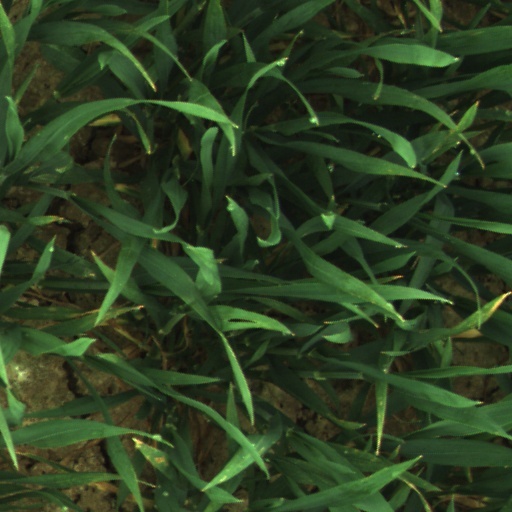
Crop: wheat